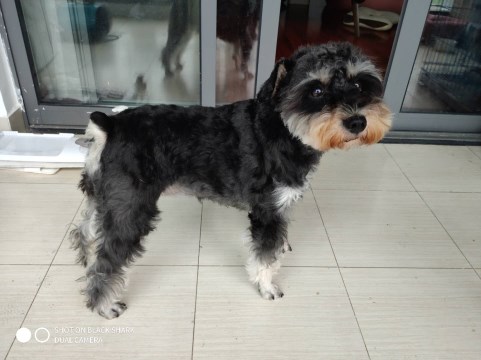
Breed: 2342-n000102-miniature_schnauzer